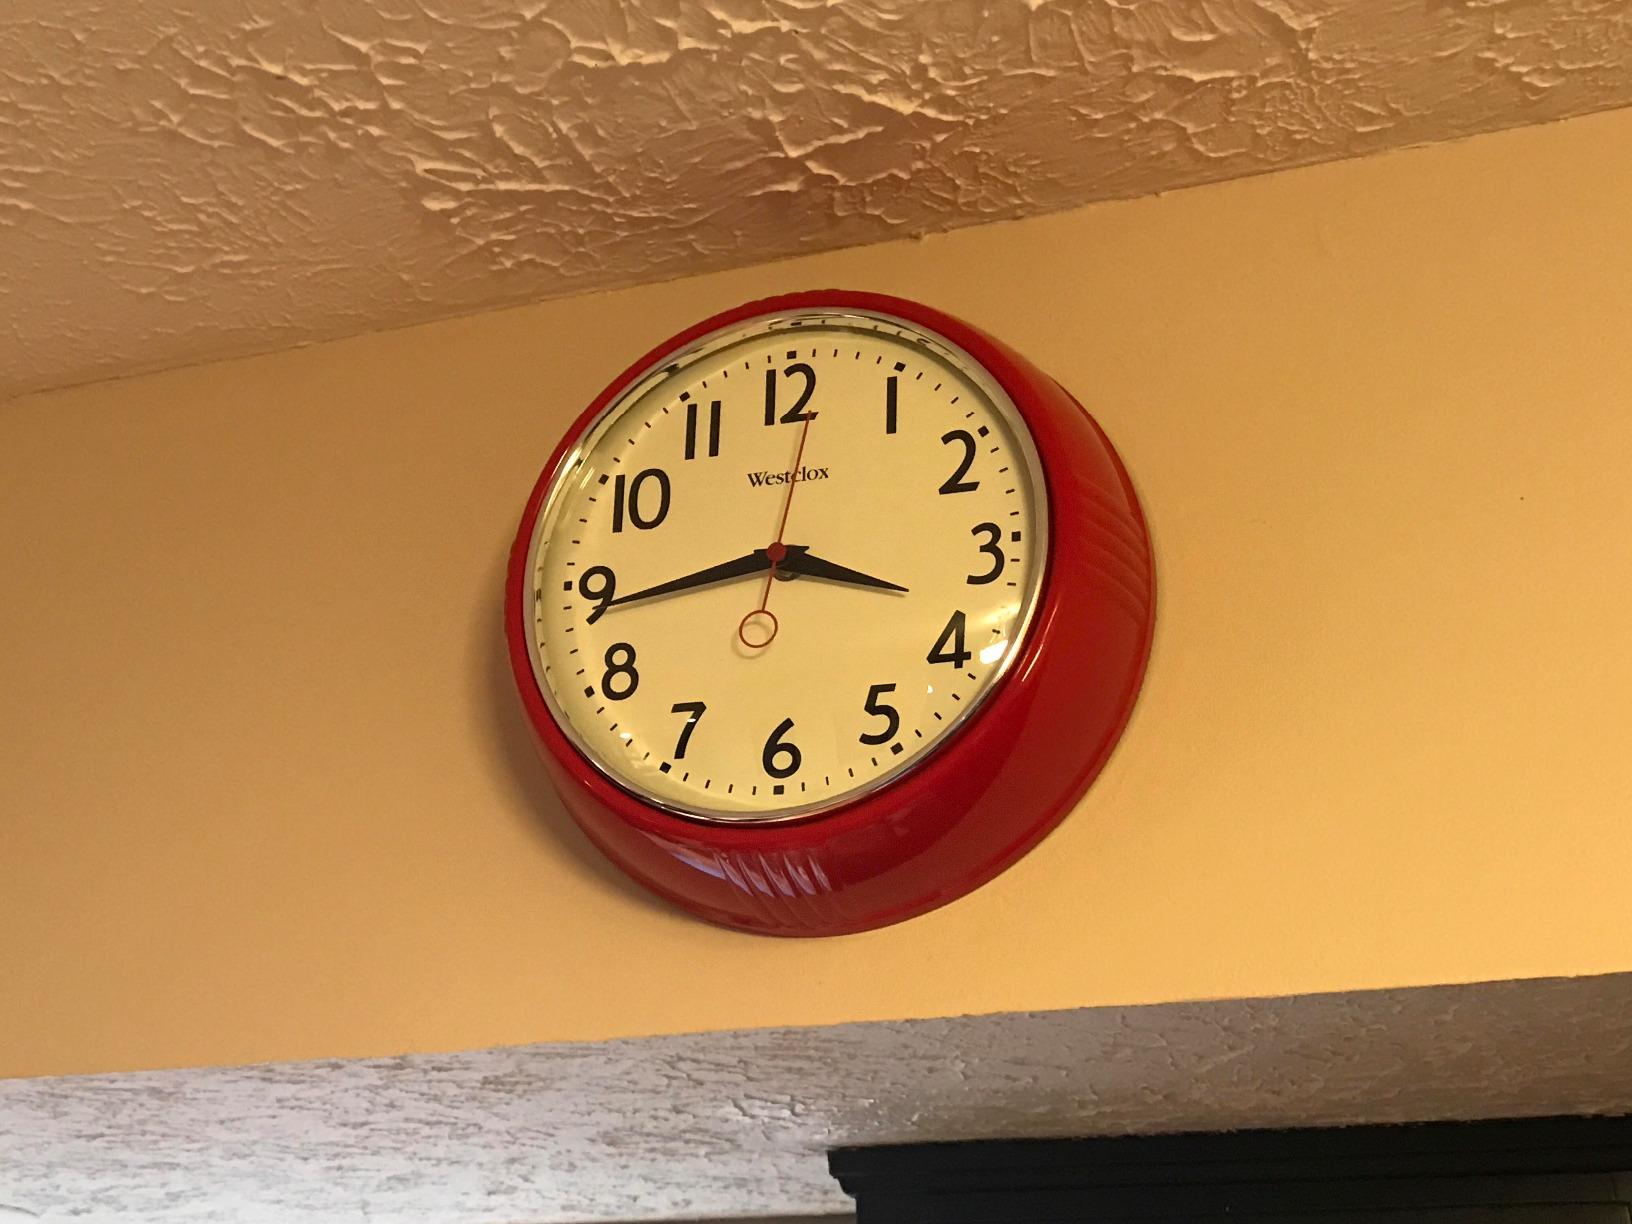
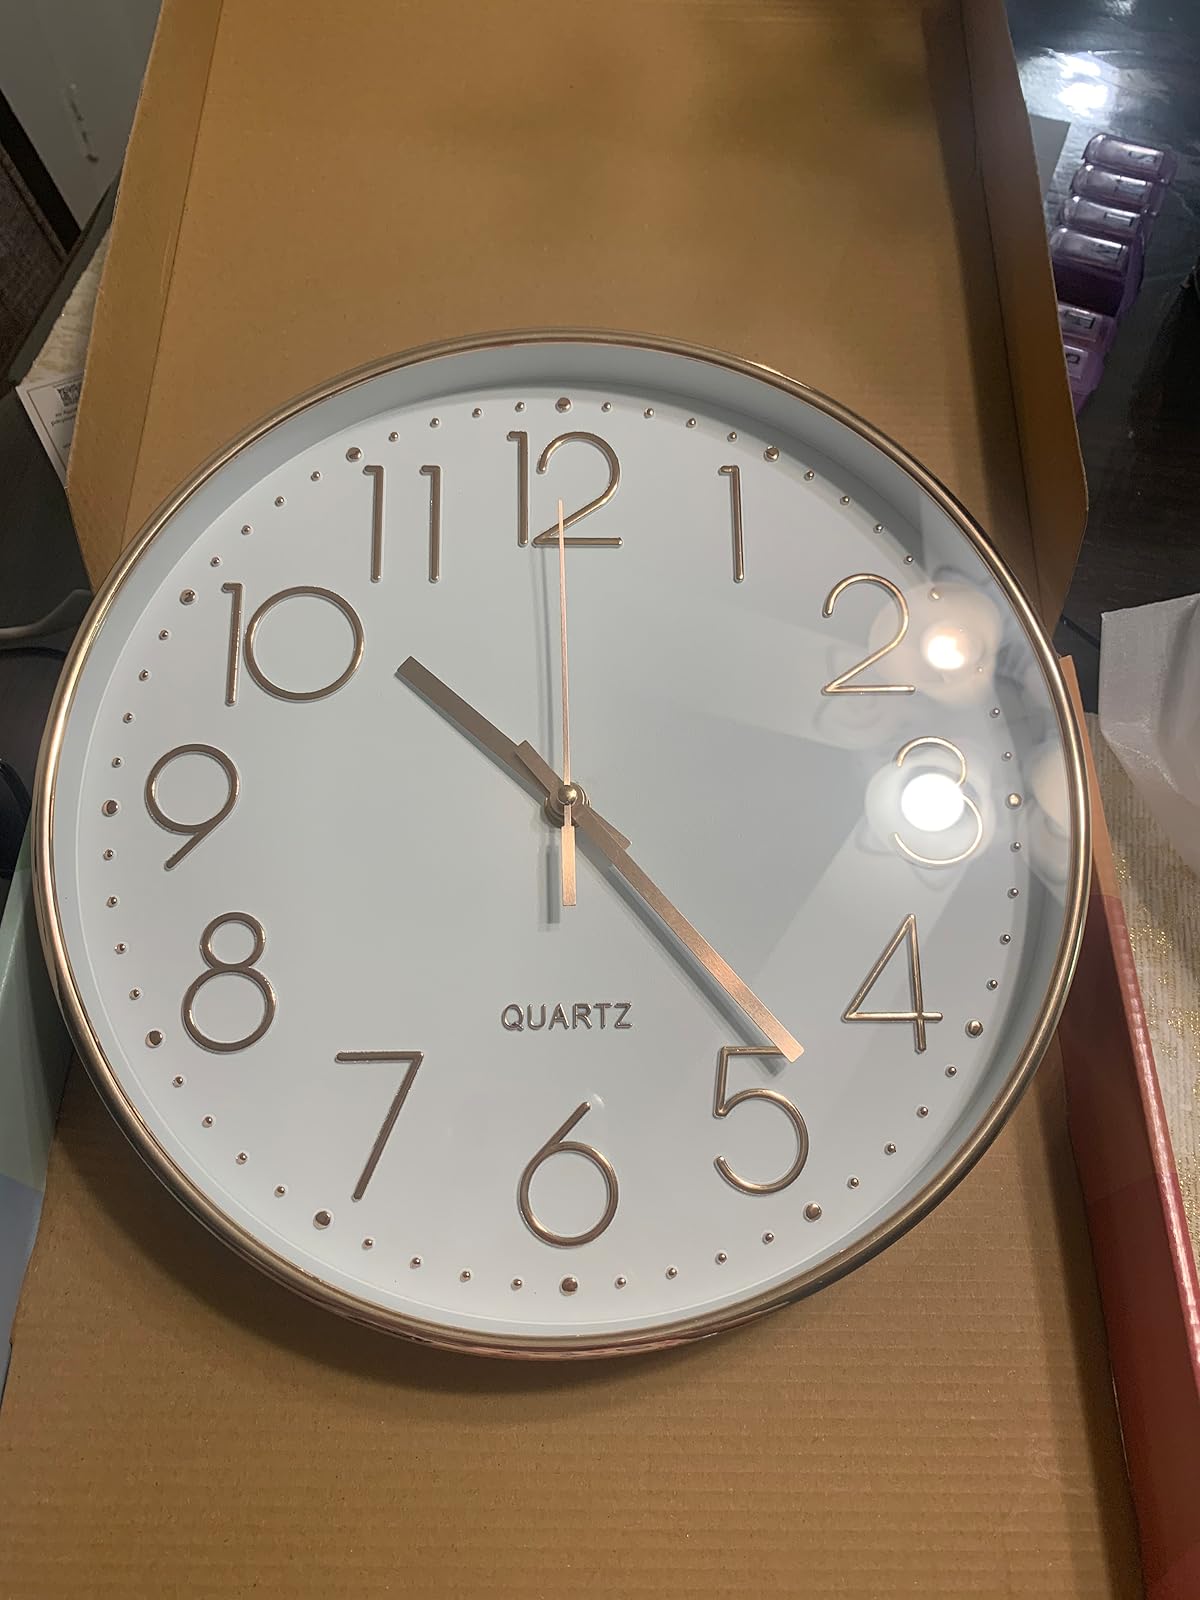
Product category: clock
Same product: no